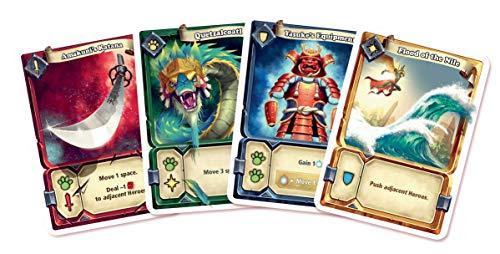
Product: IELLO Arena for The Gods! Board Game
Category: Toys & Games | Games & Accessories | Board Games
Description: Astounding visuals from Paul mafayon welcome to the dungeon.
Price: $31.99
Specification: ProductDimensions:10x2.8x10inches|ItemWeight:2pounds|ShippingWeight:3.25pounds(Viewshippingratesandpolicies)|DomesticShipping:ItemcanbeshippedwithinU.S.|InternationalShipping:ThisitemcanbeshippedtoselectcountriesoutsideoftheU.S.LearnMore|ASIN:B06XXDSVR5|Itemmodelnumber:51389|Manufacturerrecommendedage:8yearsandup